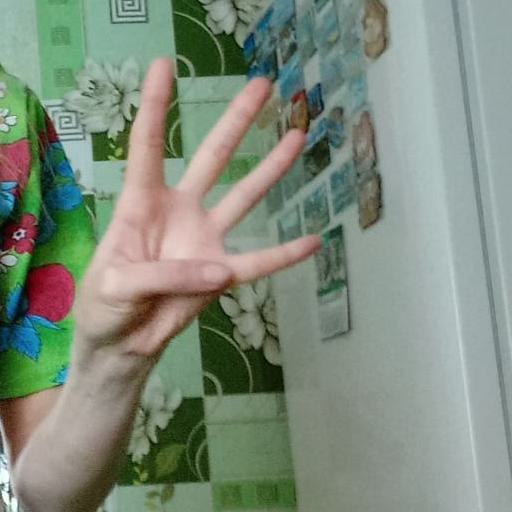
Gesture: four